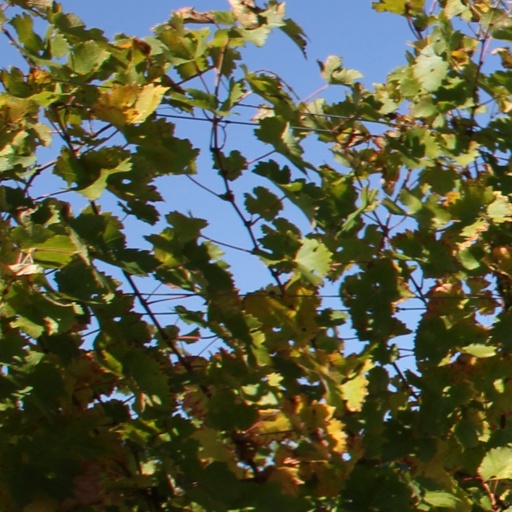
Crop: grape